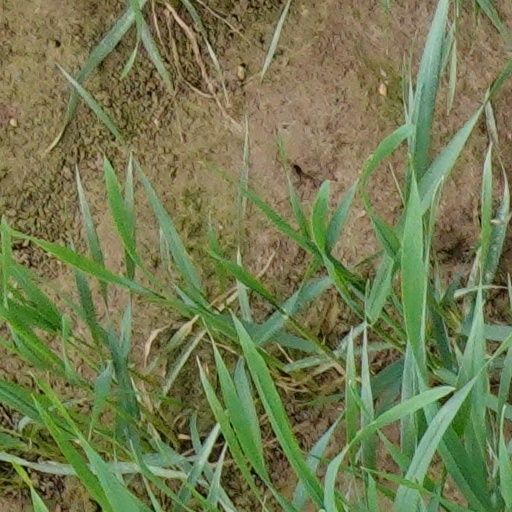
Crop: wheat